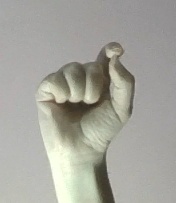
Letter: fa